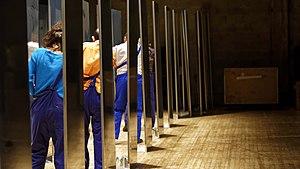
Umwelt - création Maguy Marin 2004
Maguy Marin, née à Toulouse le 2 juin 1951, est une danseuse et chorégraphe française de danse contemporaine.